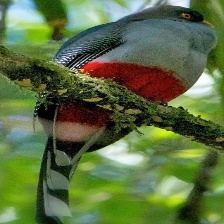
Species: CUBAN TROGON
Scientific name: PRIOTELUS TEMNURUS